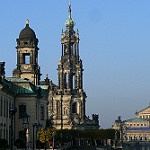
Scene: Outdoor